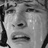
Emotion: sad